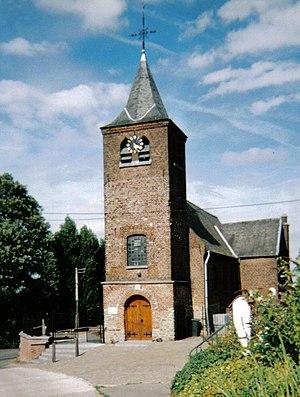
Cette page regroupe l'ensemble des monuments classés de la ville belge de Markedal.